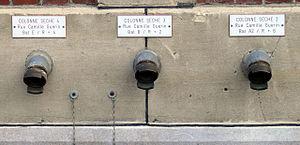
Une colonne sèche est un dispositif de lutte contre l'incendie installé dans des immeubles comprenant des étages ou des sous-sols, consistant généralement en une canalisation vide qui peut être raccordée en extérieur à une source d'eau pressurisée afin de faciliter l'accès à l'eau dans les étages aux équipes de sapeurs-pompiers.